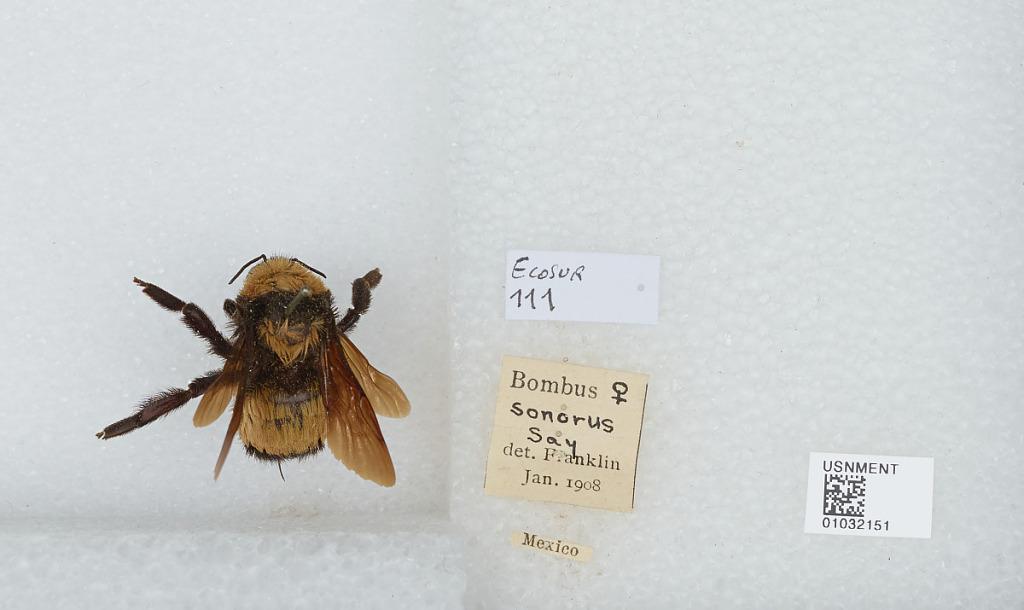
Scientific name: Bombus (Fervidobombus) sonorus Say
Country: Mexico
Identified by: Franklin